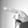
ASL letter: P